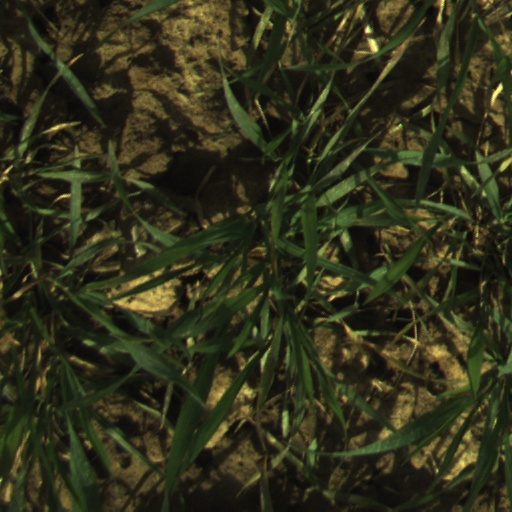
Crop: wheat